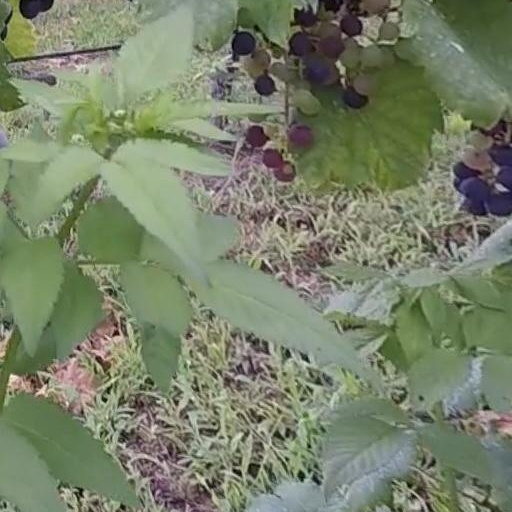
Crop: grape